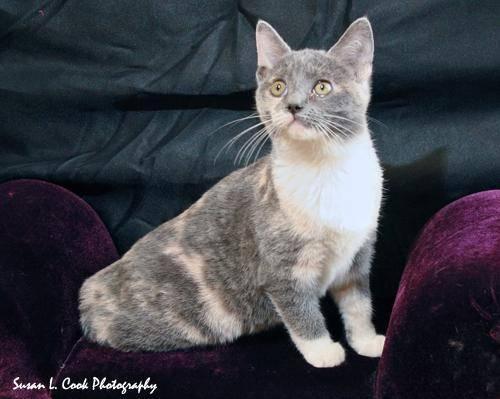
cat